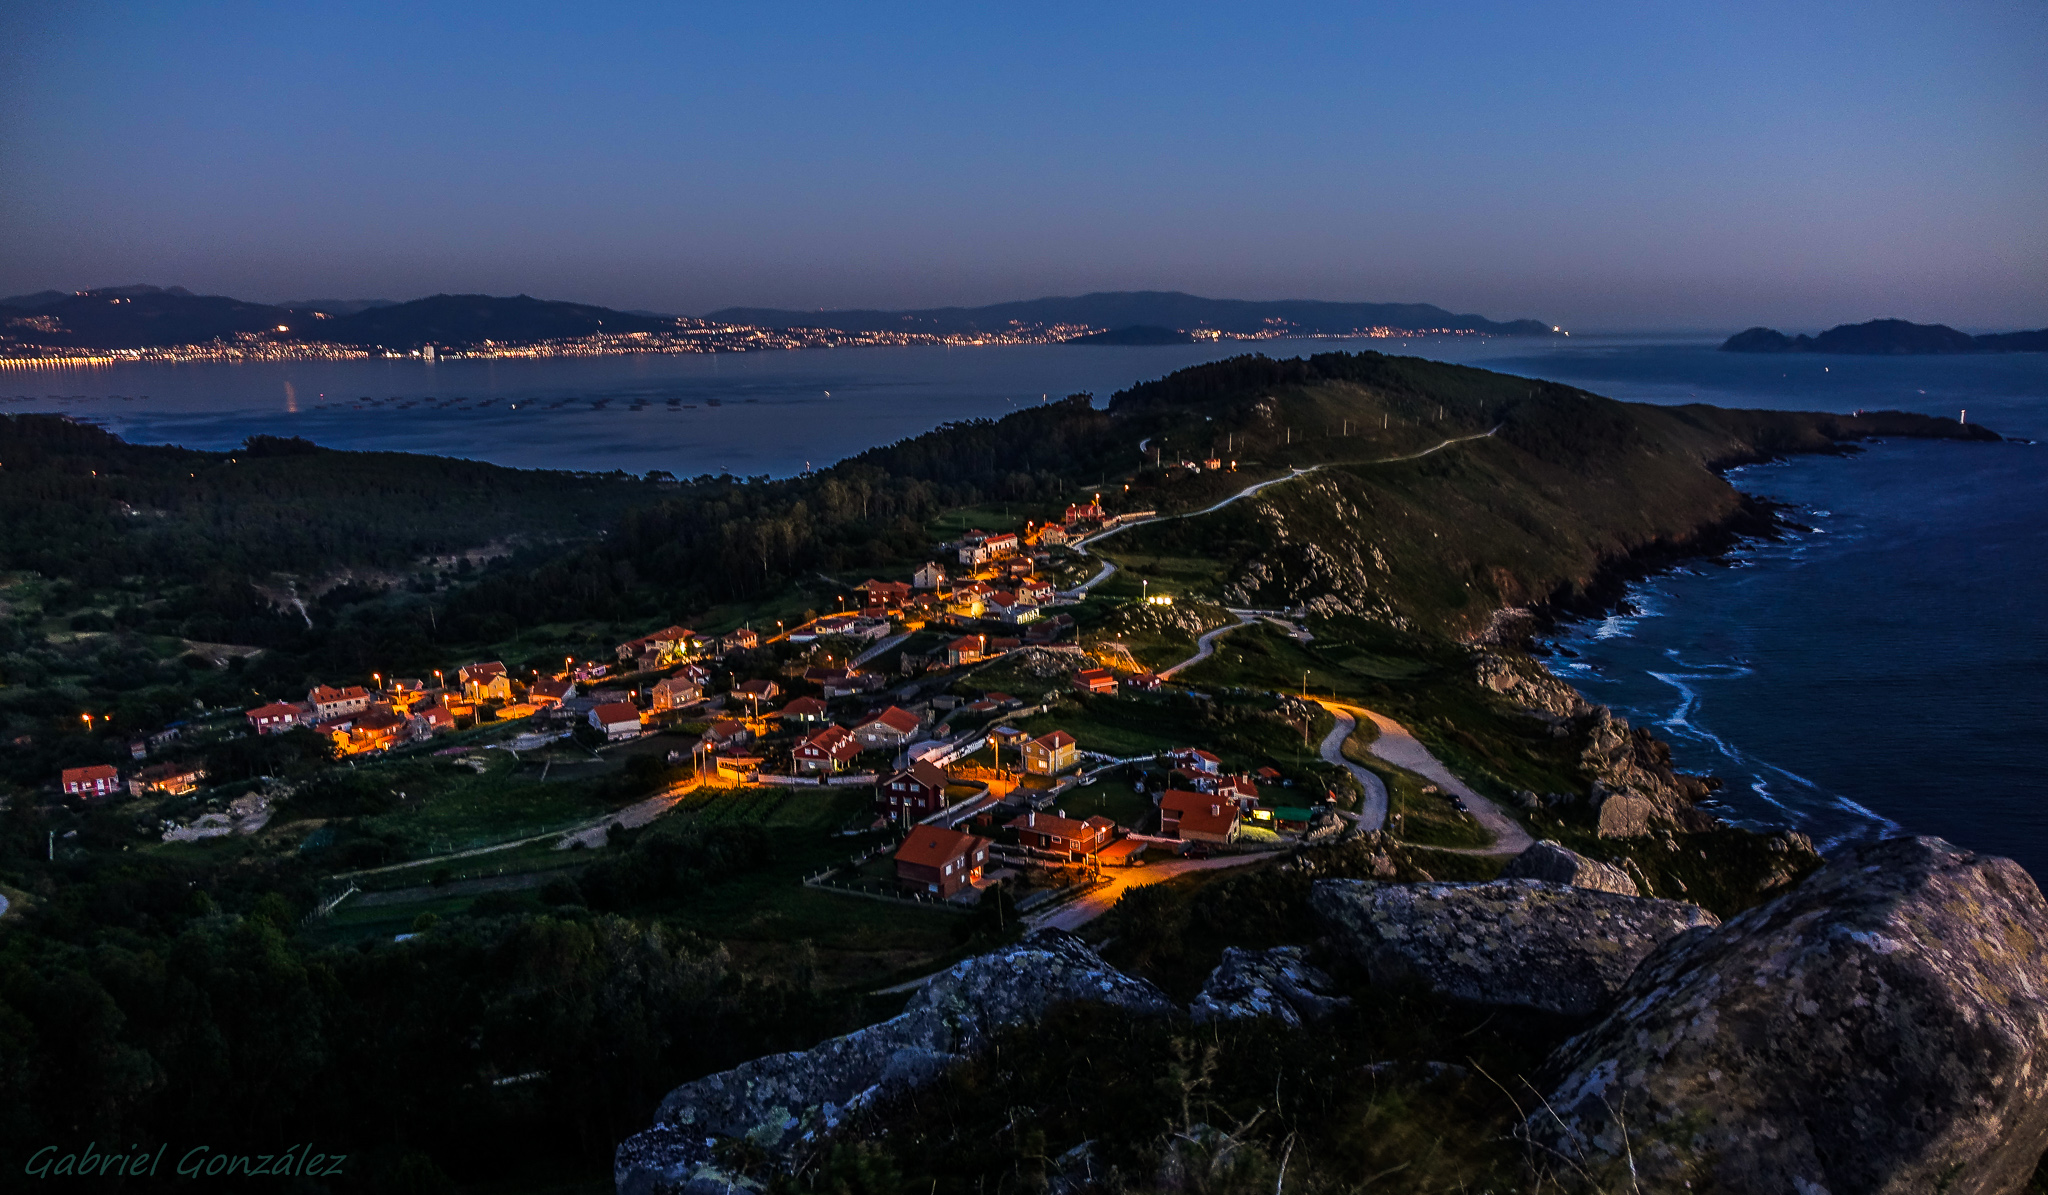
landscape, sea, coast, ocean, horizon, mountain, sunrise, sunset, night, dawn, dusk, evening, reflection, bay, terrain, spain, galicia, pontevedra, paisajes, espana, cape, ggl1, gaby1, xovesphoto, sonyrx10, rx10, cangasdomorrazo, gphoto, xelodegalicia, gabrielcoru a, hio, montedofacho, cangasdomorrazogaliciaespa a, aerial photography